Dunoon

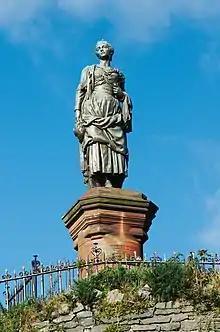
"Highland Mary" statue

Dunoon's Victorian pier was extended to the current structure between 1896 and 1898. It was shortened to allow the building of a breakwater in 2005, just to the south of the pier. As well as protecting the pier and its architecture from storm surges, a new link span was installed alongside the breakwater. This was to allow the berthing and loading of roll-on/roll-off ferries instead of the side-loading ferries that used to serve the pier. A tender to serve the new link-span between two interested parties, Caledonian MacBrayne and Western Ferries, came to nothing. Prior to June 2011, the pier was in daily use by Caledonian MacBrayne, who ran a regular foot passenger and car-ferry service to Gourock. However, after June 2011, a renewed tendering process produced a passenger-only ferry service (Argyll Ferries, owned by Caledonian MacBrayne) using the breakwater for berthing. On 1 September 2004, during the construction of the breakwater, the cargo vessel Jackie Moon (82 metres in length) ran aground on the breakwater, with six people on board. Since the breakwater became operational in June 2011, Argyll Ferries operate from this docking facility. The "Waverley" struck the breakwater on 26 June 2009, with some 700 people on board. The pier was partially refurbished by Argyll and Bute Council during 2015. Now containing meeting rooms, it is purely a tourist attraction.